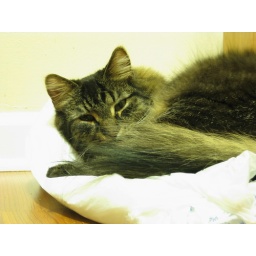
bear likes to sleep on the bags in the kitchen